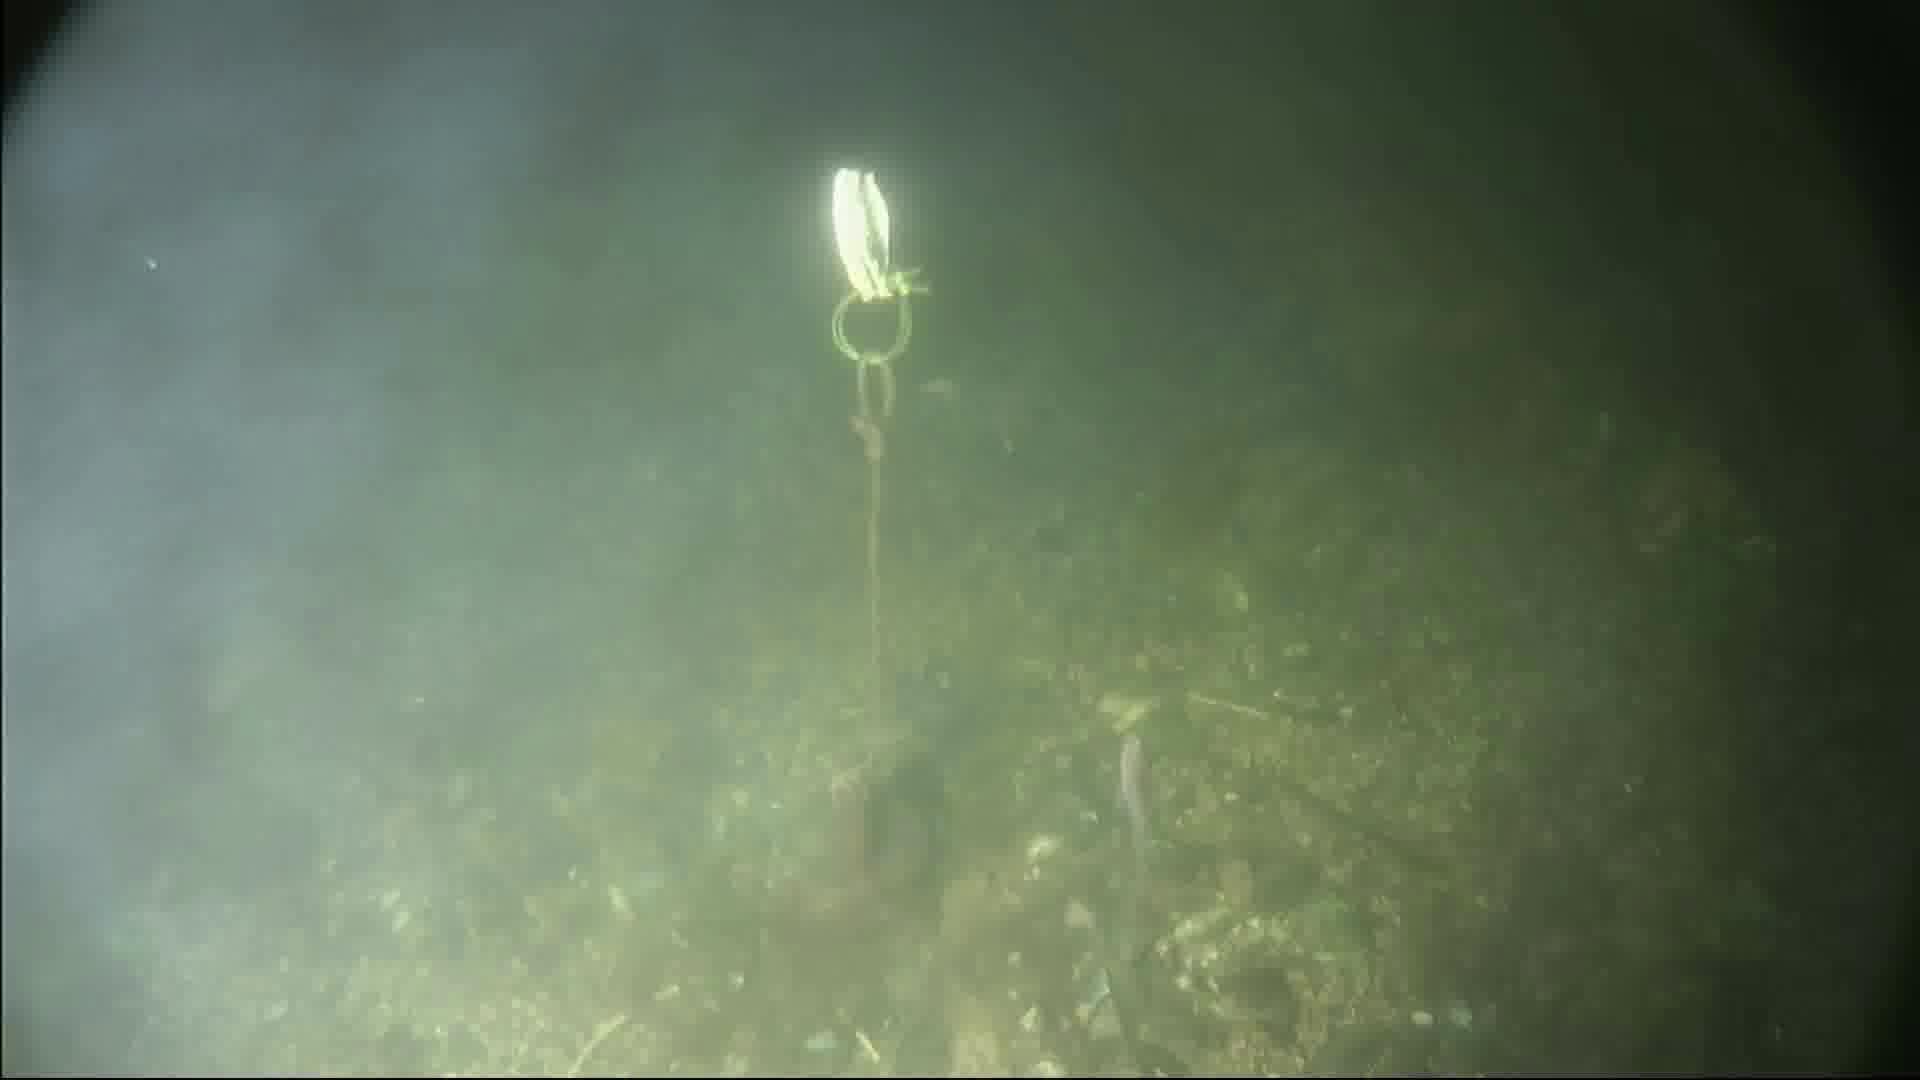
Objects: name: small_fish
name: crab